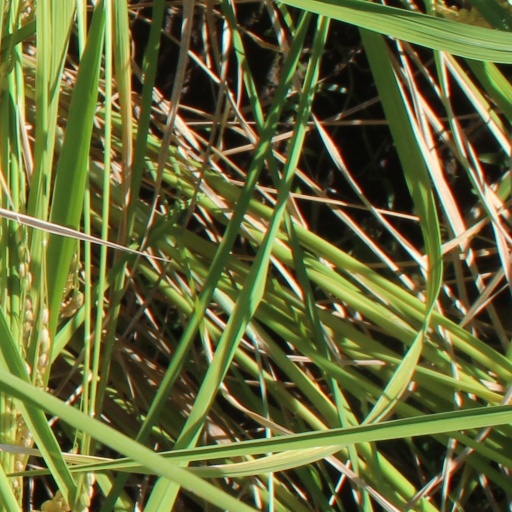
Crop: rice